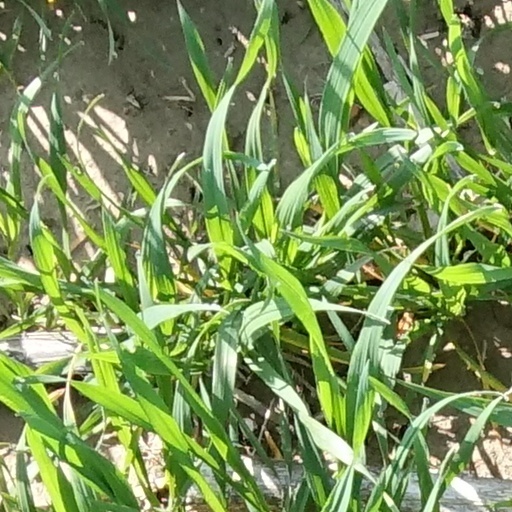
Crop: wheat